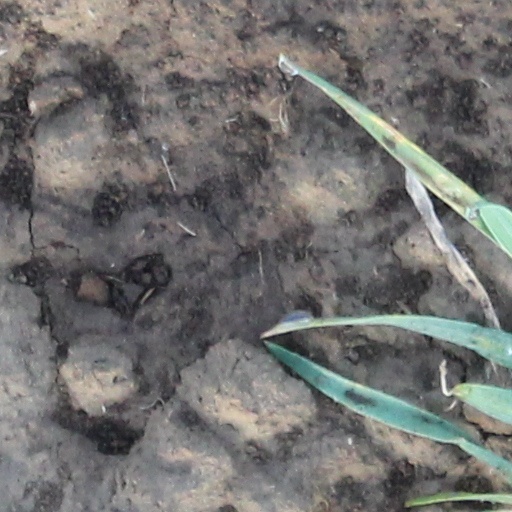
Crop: wheat